United States Post Office – Port Townsend Main

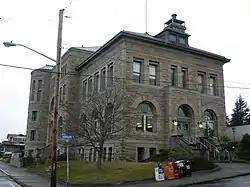

United States Post Office – Port Townsend Main is a Richardsonian Romanesque building completed in 1893 on a bluff above Port Townsend's waterfront. It was intended to serve as a Federal building that would include a customhouse serving Port Townsend's incipient role in world trade. It was locally reported to be a very fine building for the Northwest, and even in fact that "'for that matter, size considered there is nothing better in the United States.'" But by its completion there was deeper disappointment in Port Townsend about the city not becoming the trade center that it had hoped to become.